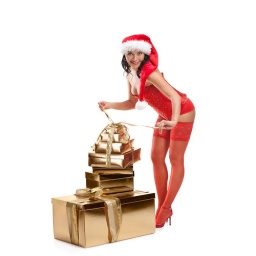
Beautiful christmas woman in santa hat with fancy box